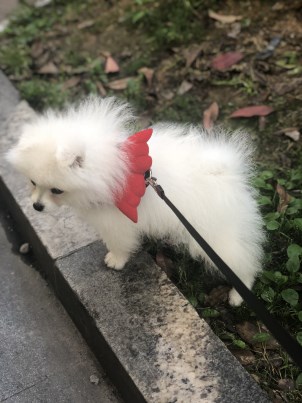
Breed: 1936-n000005-Pomeranian